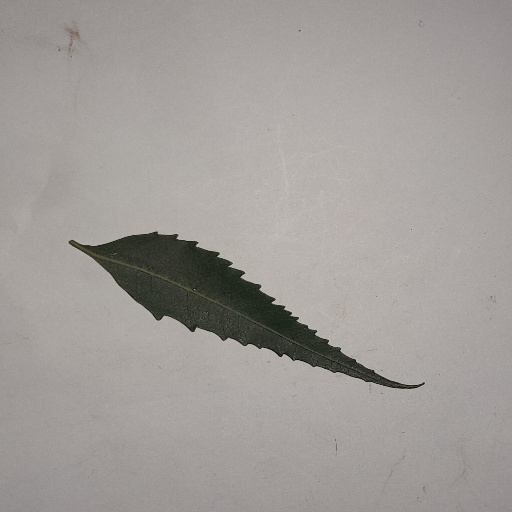
Species: Neem
Leaf condition: Healthy Leaf